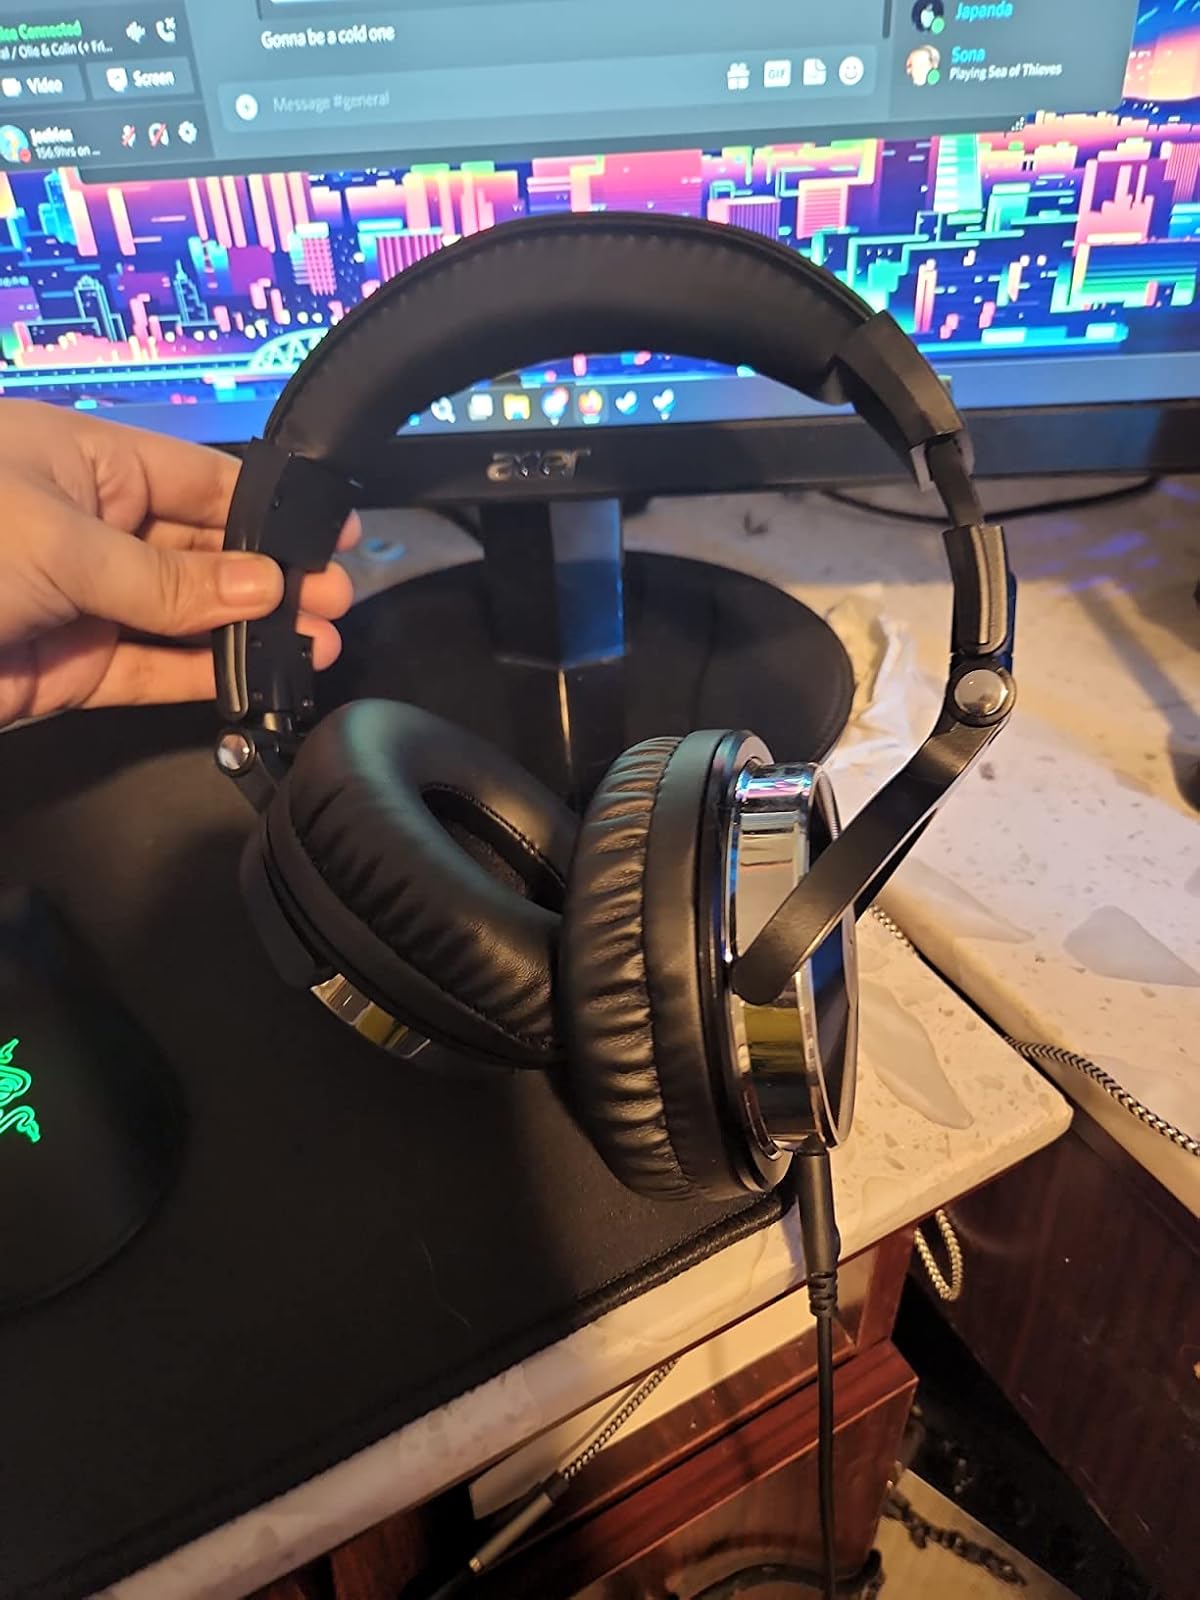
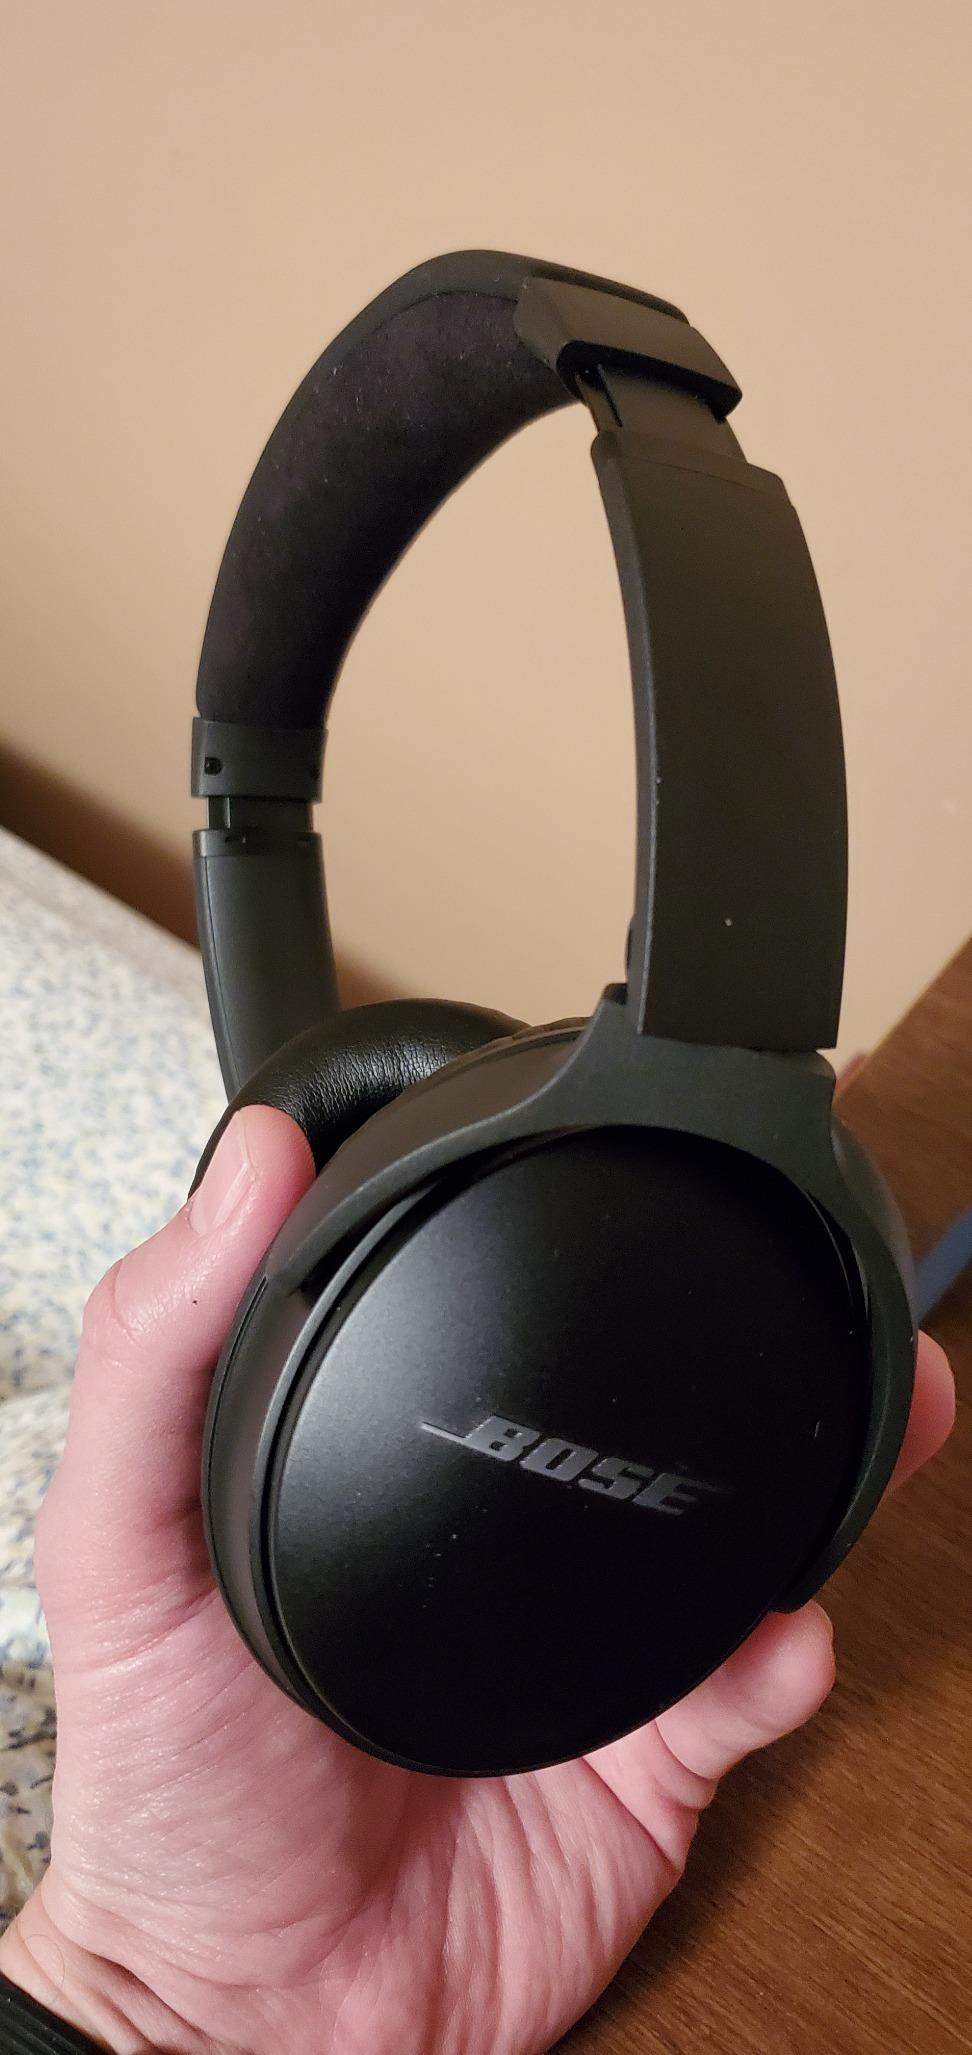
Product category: headphones
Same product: no